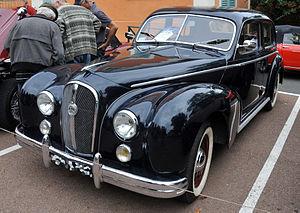
Salon Auto-Moto 2010 Le Bois d’Oingt.
L'Hotchkiss Anjou est une voiture de luxe produite entre 1950 et 1954 par le constructeur automobile français Hotchkiss. C'est une version modernisée des berlines Artois 864-S49 et Gascogne 686-S49 apparues au salon 1948, elles-mêmes dérivées des modèles 486 et 686 apparus dans les années 1930.
Hotchkiss est un constructeur automobile et manufacturier d'armes français, qui a produit des véhicules civils de 1904 à 1954 et des véhicules militaires jusqu'en 1969.